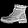
Label: Ankle boot